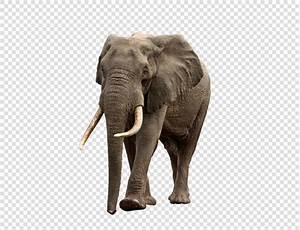
Label: elefante